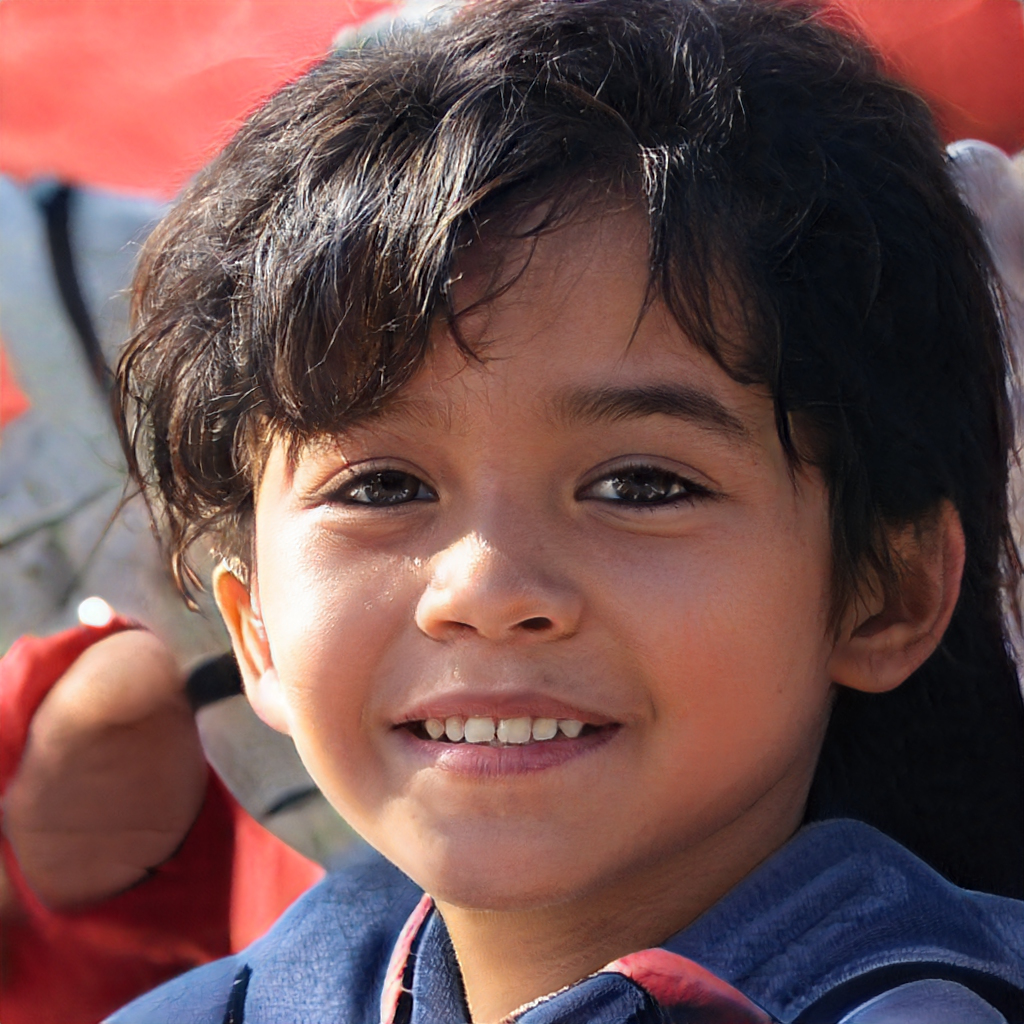
Gender: Female